Sudanese civil war (2023–present)

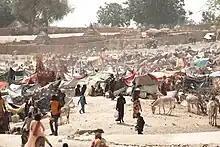
Sudanese refugee camp in Chad, 16 May 2023.

As of February 2025, over 12.3 million residents of Sudan have been displaced due to the fighting. The United Nations said that the conflict had produced more than 8.8 million internally displaced persons (IDPs), while more than 3.5 million had fled the country. This makes Sudan the largest host of IDPs globally. The International Organization for Migration estimated that 31% of IDPs originated from Khartoum state, followed by 18% from South Darfur state and 15% from North Darfur state. In November 2023, the UN said the conflict created the largest child displacement crisis in the world. 53% of people who have been internally displaced due to the conflict are children.